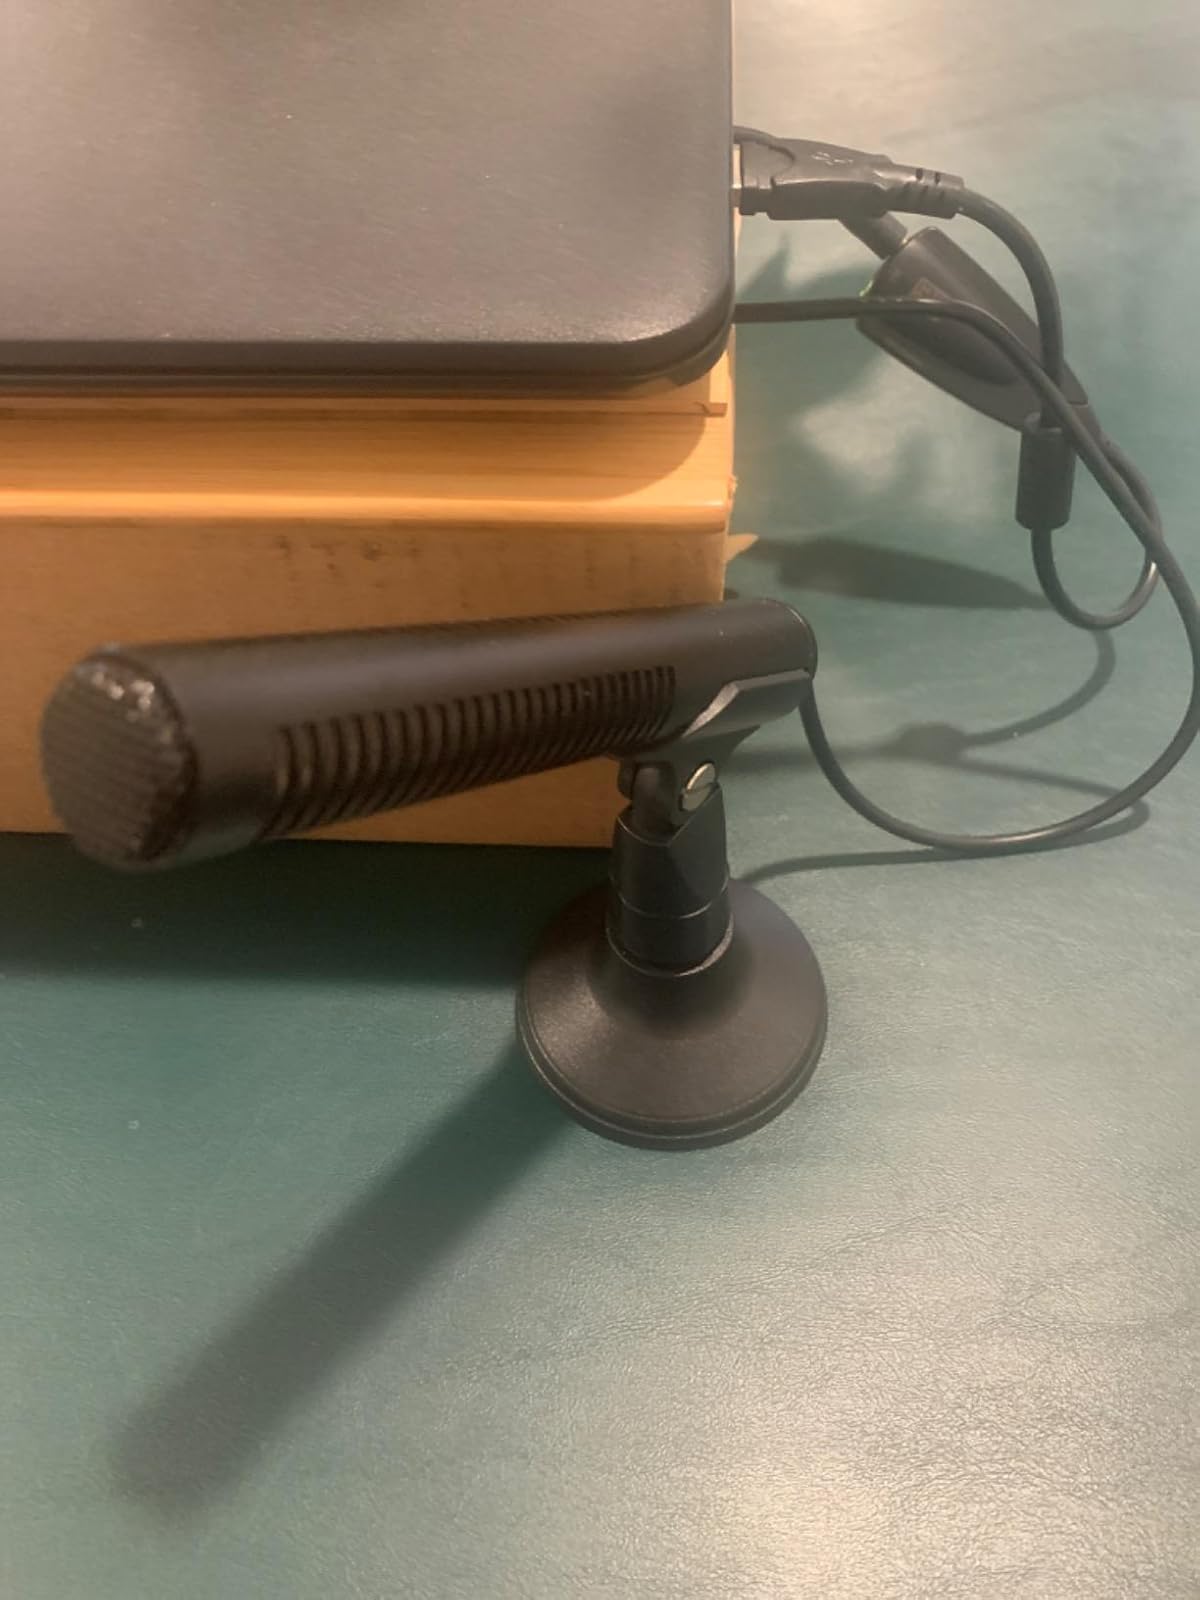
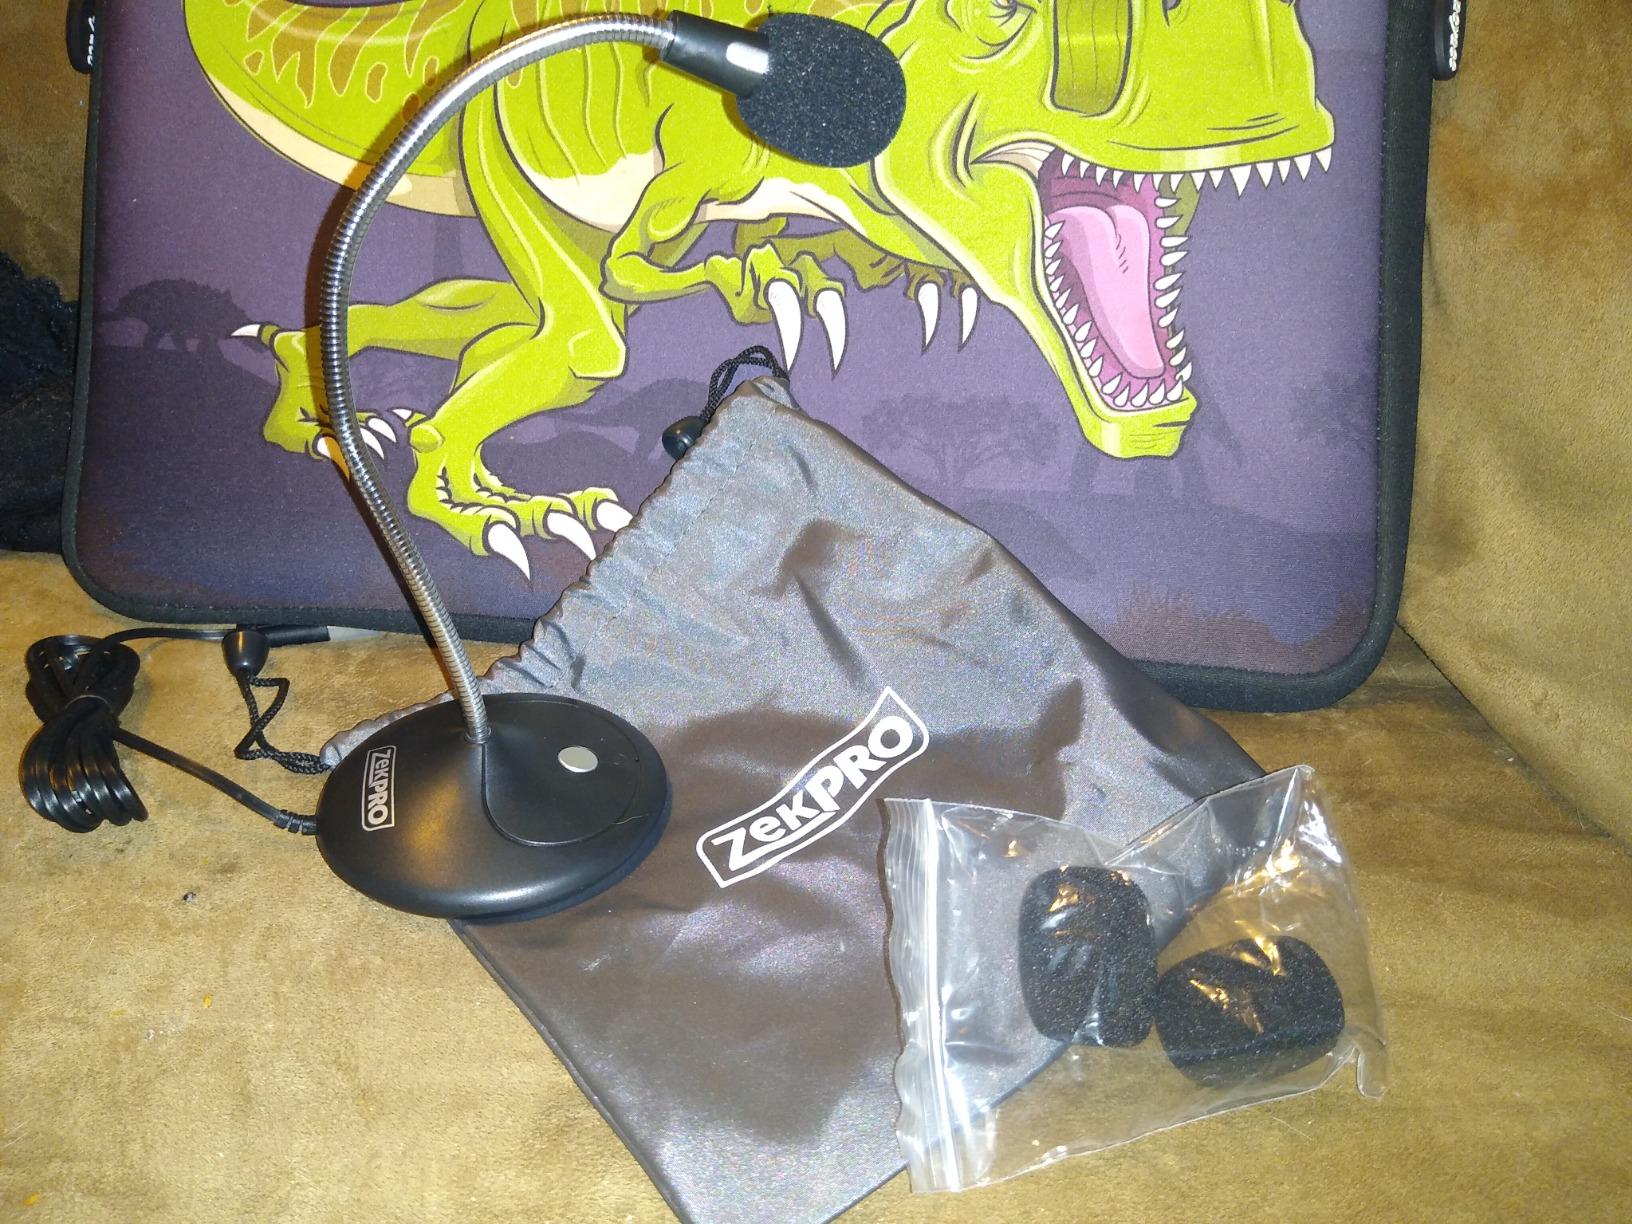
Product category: microphone
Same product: no